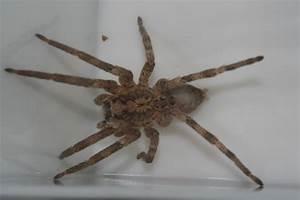
spider